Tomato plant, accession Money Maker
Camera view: bottom (45 deg); turntable rotation: 150 degrees
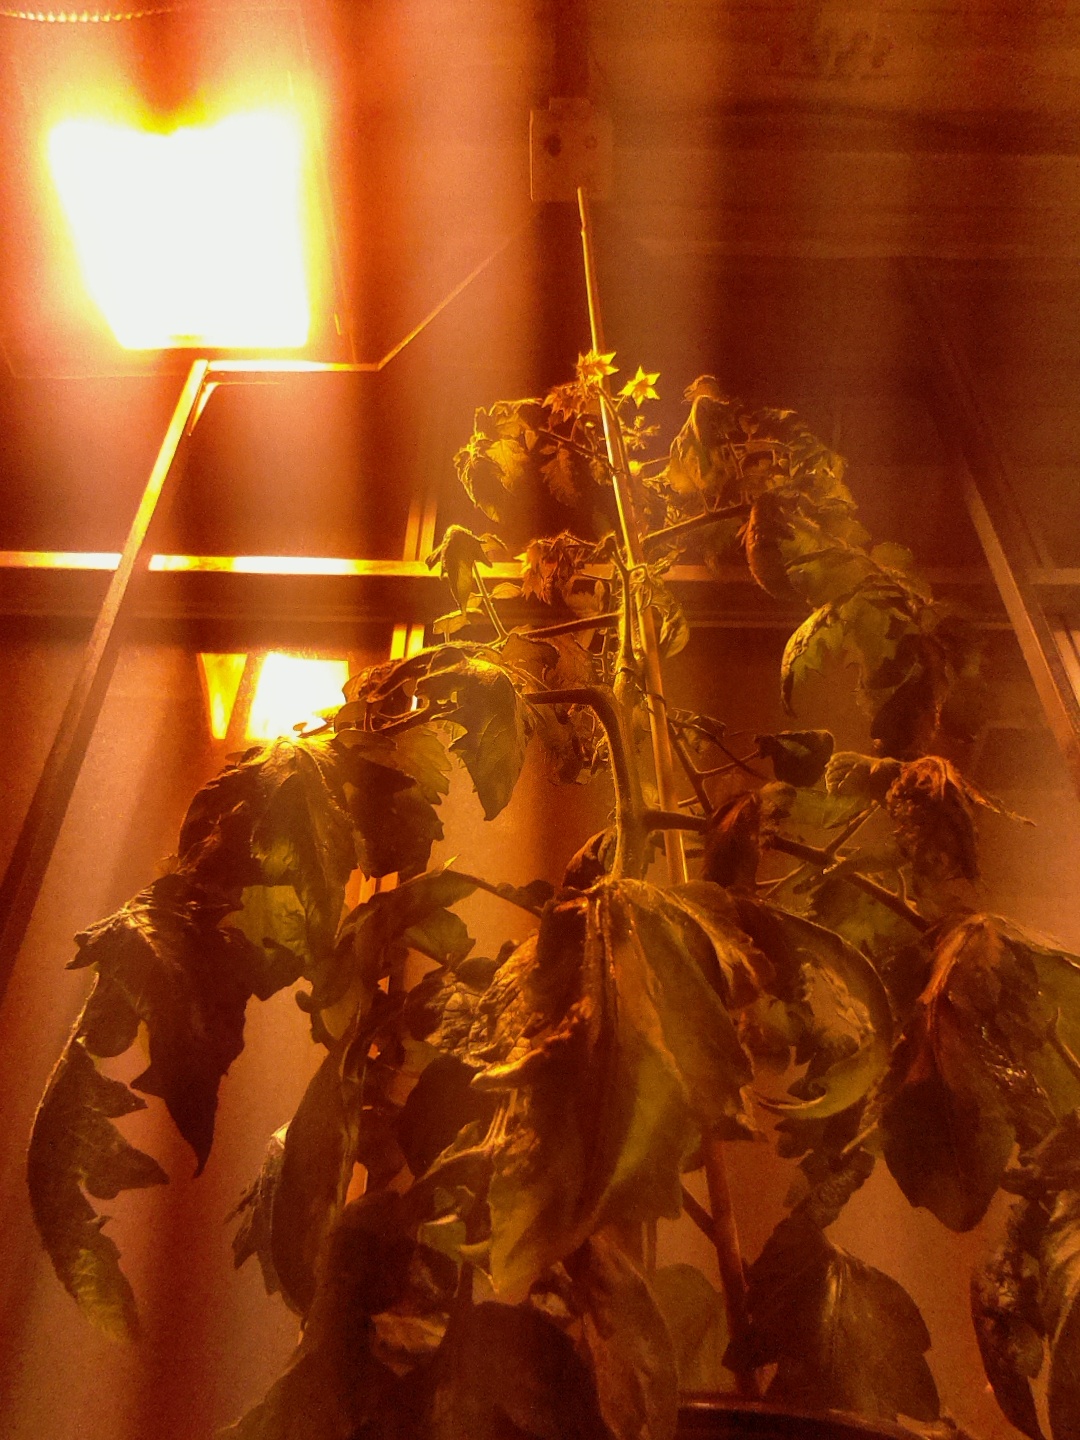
BBCH growth stage 69: End of flowering, 90%-100% of flowers open, more petals falling